Okhrim Sudomora

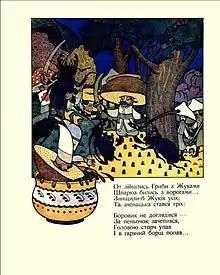
Illustration by O. Sudomora from War of Mushrooms and Beetles (Kyiv, 1919)

From 1941 to 1943, he worked in the publishing house of the newspaper "Nove Ukrainske Slovo" (New Ukrainian Word), which was published during the German occupation of Kyiv. There, he worked on art design and contributed anti-Soviet caricatures. In 1943, with the advance of the Red Army, he moved to Lviv where he illustrated the magazine "Mali druzi" (Little Friends) and children's fairy tales for the "Ukrainske vydavnytstvo" (Ukrainian Publishing House). From 1945 to 1948, he worked at the Kharkiv Regional Book and Newspaper Publishing House, as well as at the Agricultural Publishing House of the Ukrainian SSR and at "Radianska Shkola" (Soviet School). In 1949, the artist was sentenced to 25 years to labor camps for a caricature of Joseph Stalin with his hands covered in blood that he had drawn for the German-run New Ukrainian Word. He served his sentence in the Komi Autonomous Soviet Socialist Republic. Sudomora was granted amnesty in 1955 after Stalin's death.